Chinese influences on Islamic pottery

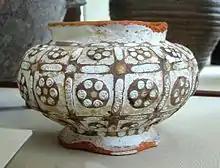
Eastern Zhou vase, thought to incorporate Western influences (3rd–4th century BCE)

Despite the distances involved, there is evidence of some contact between eastern and southwestern Asia from antiquity. Some very early Western influence on Chinese pottery seems to appear from the 3rd–4th century BCE. An Eastern Zhou red earthenware bowl, decorated with slip and inlaid with glass paste, and now in the British Museum, is thought to have imitated metallic vessels, possibly of foreign origin. Foreign influence especially is thought to have encouraged the Eastern Zhou interest in glass decorations.